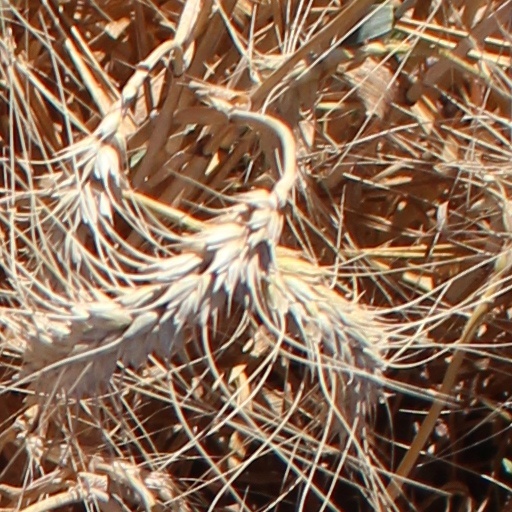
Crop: wheat